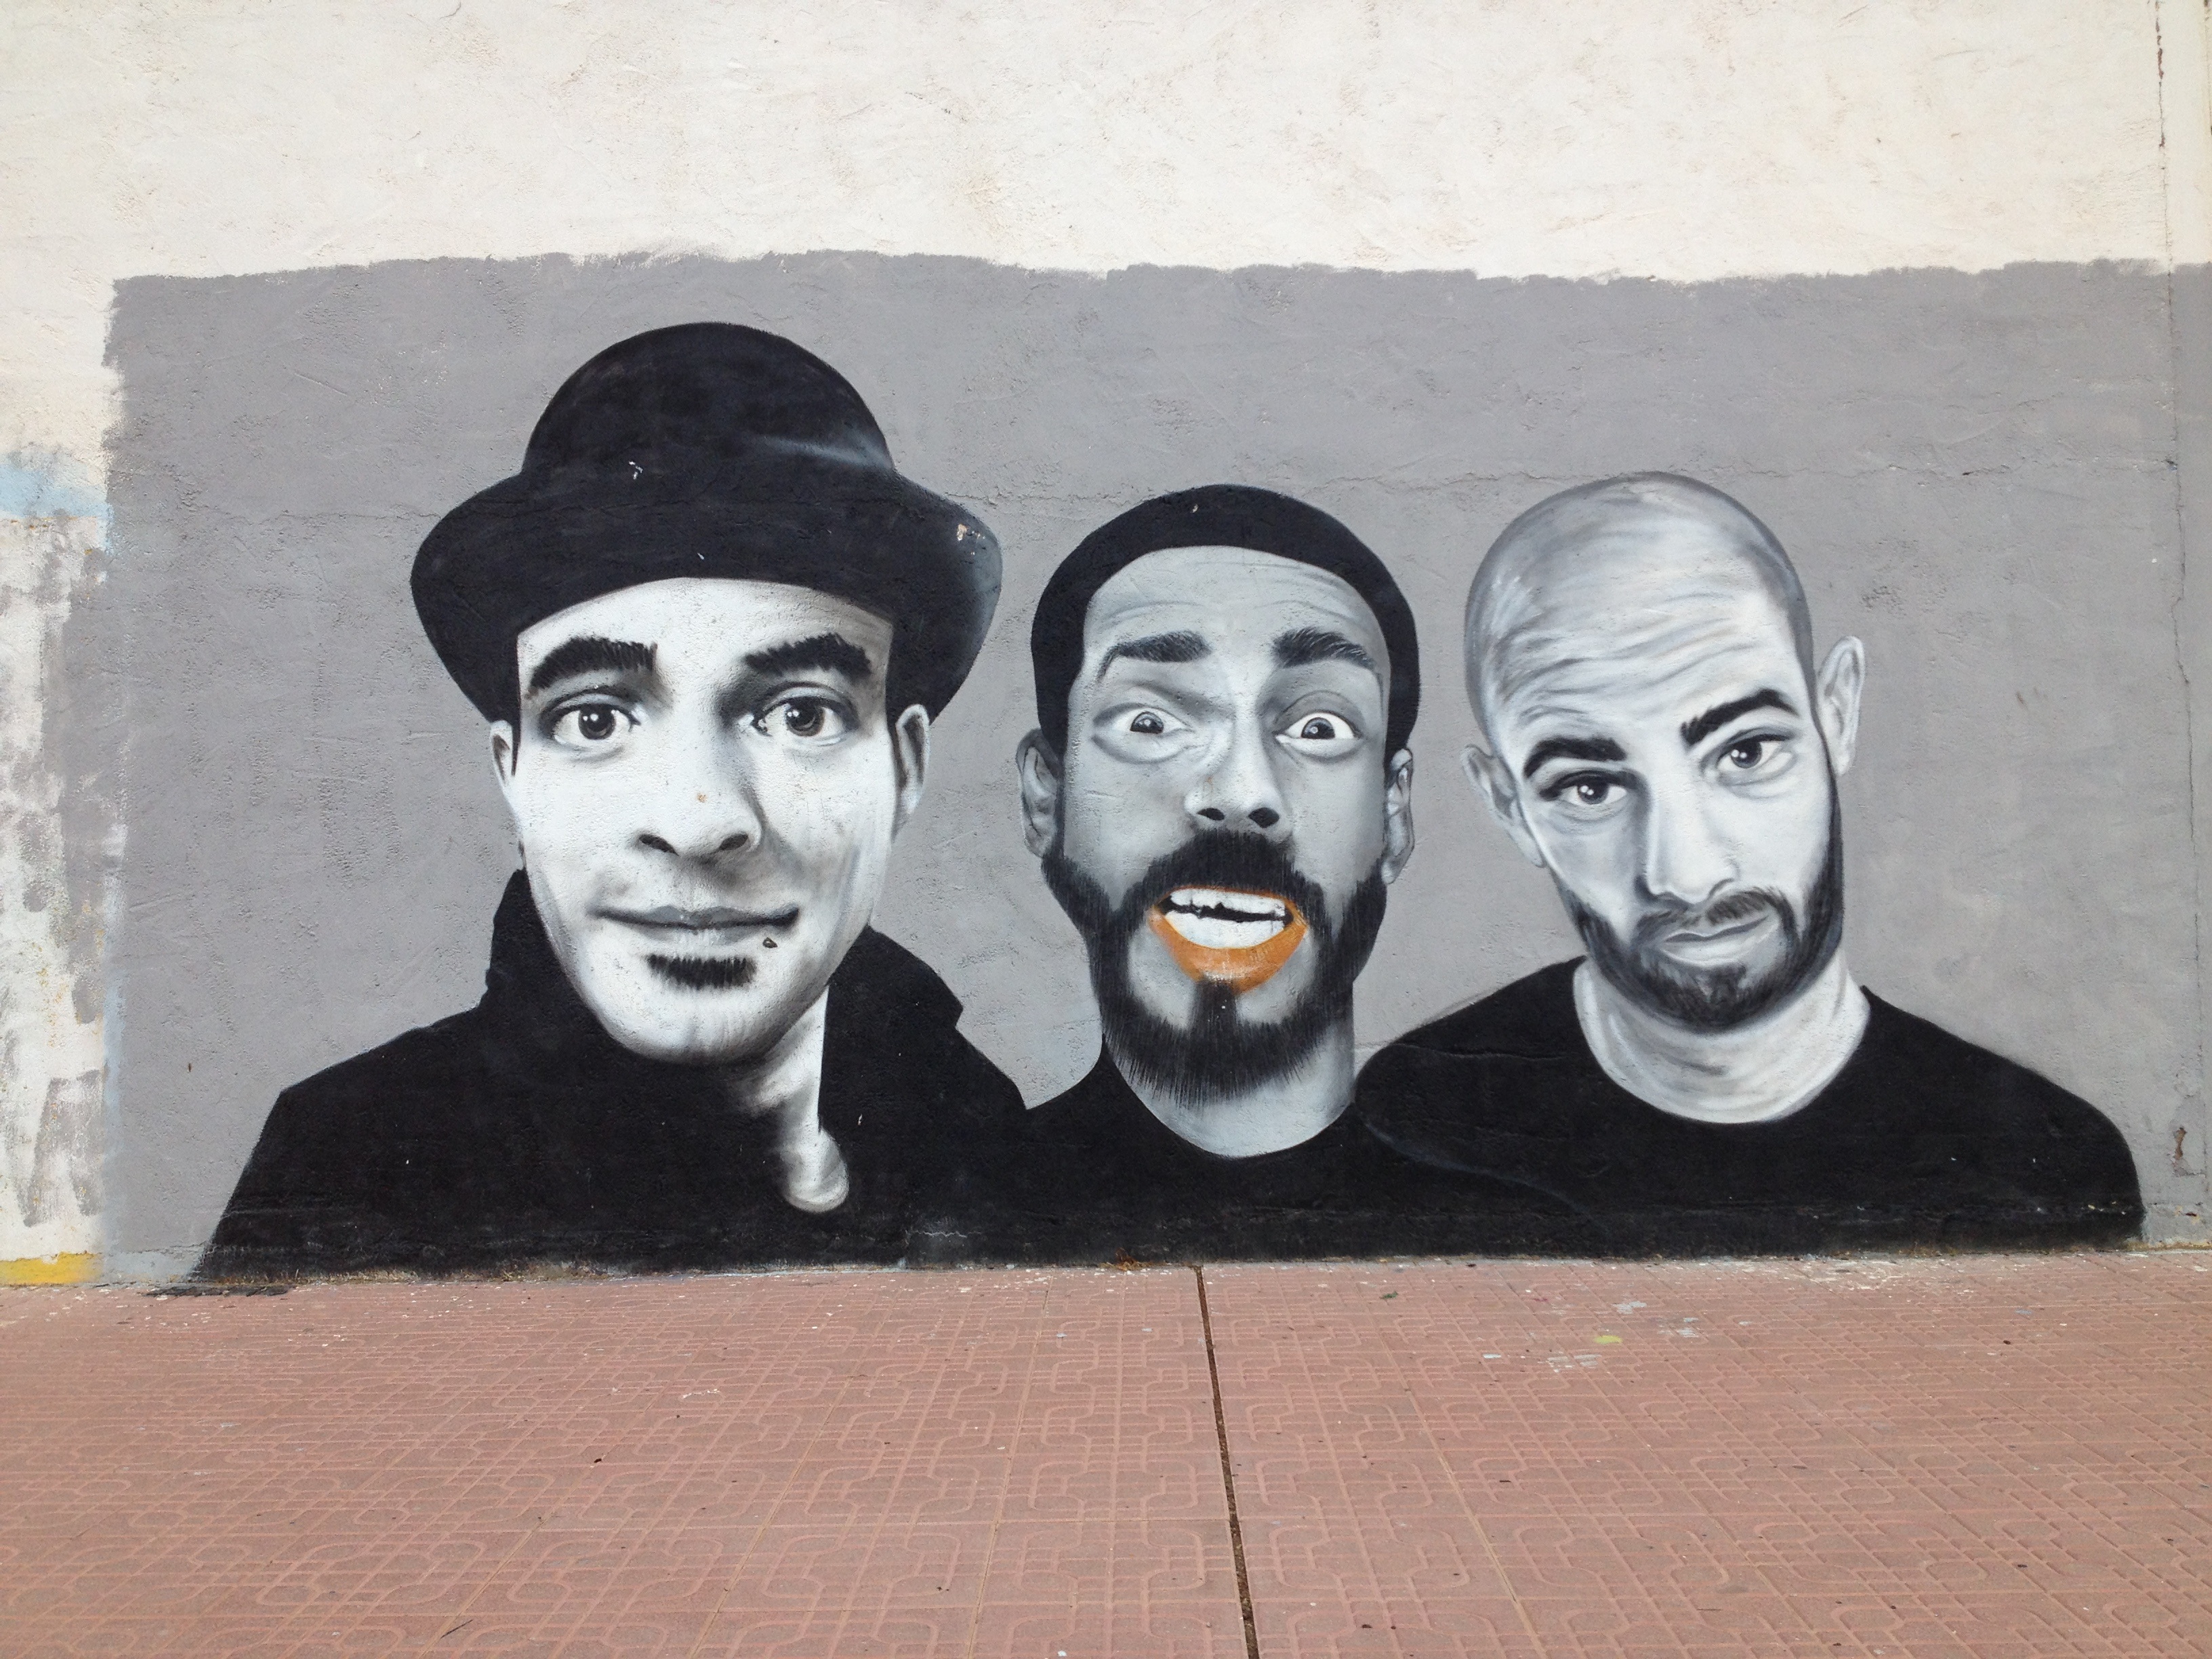
street, building, city, urban, cityscape, travel, europe, landmark, tourism, painting, street art, art, place, spain, drawing, mural, culture, scene, european, spanish, modern art, album cover